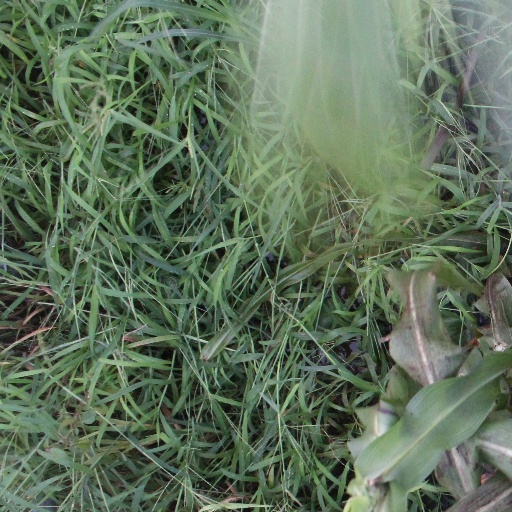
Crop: sorghum